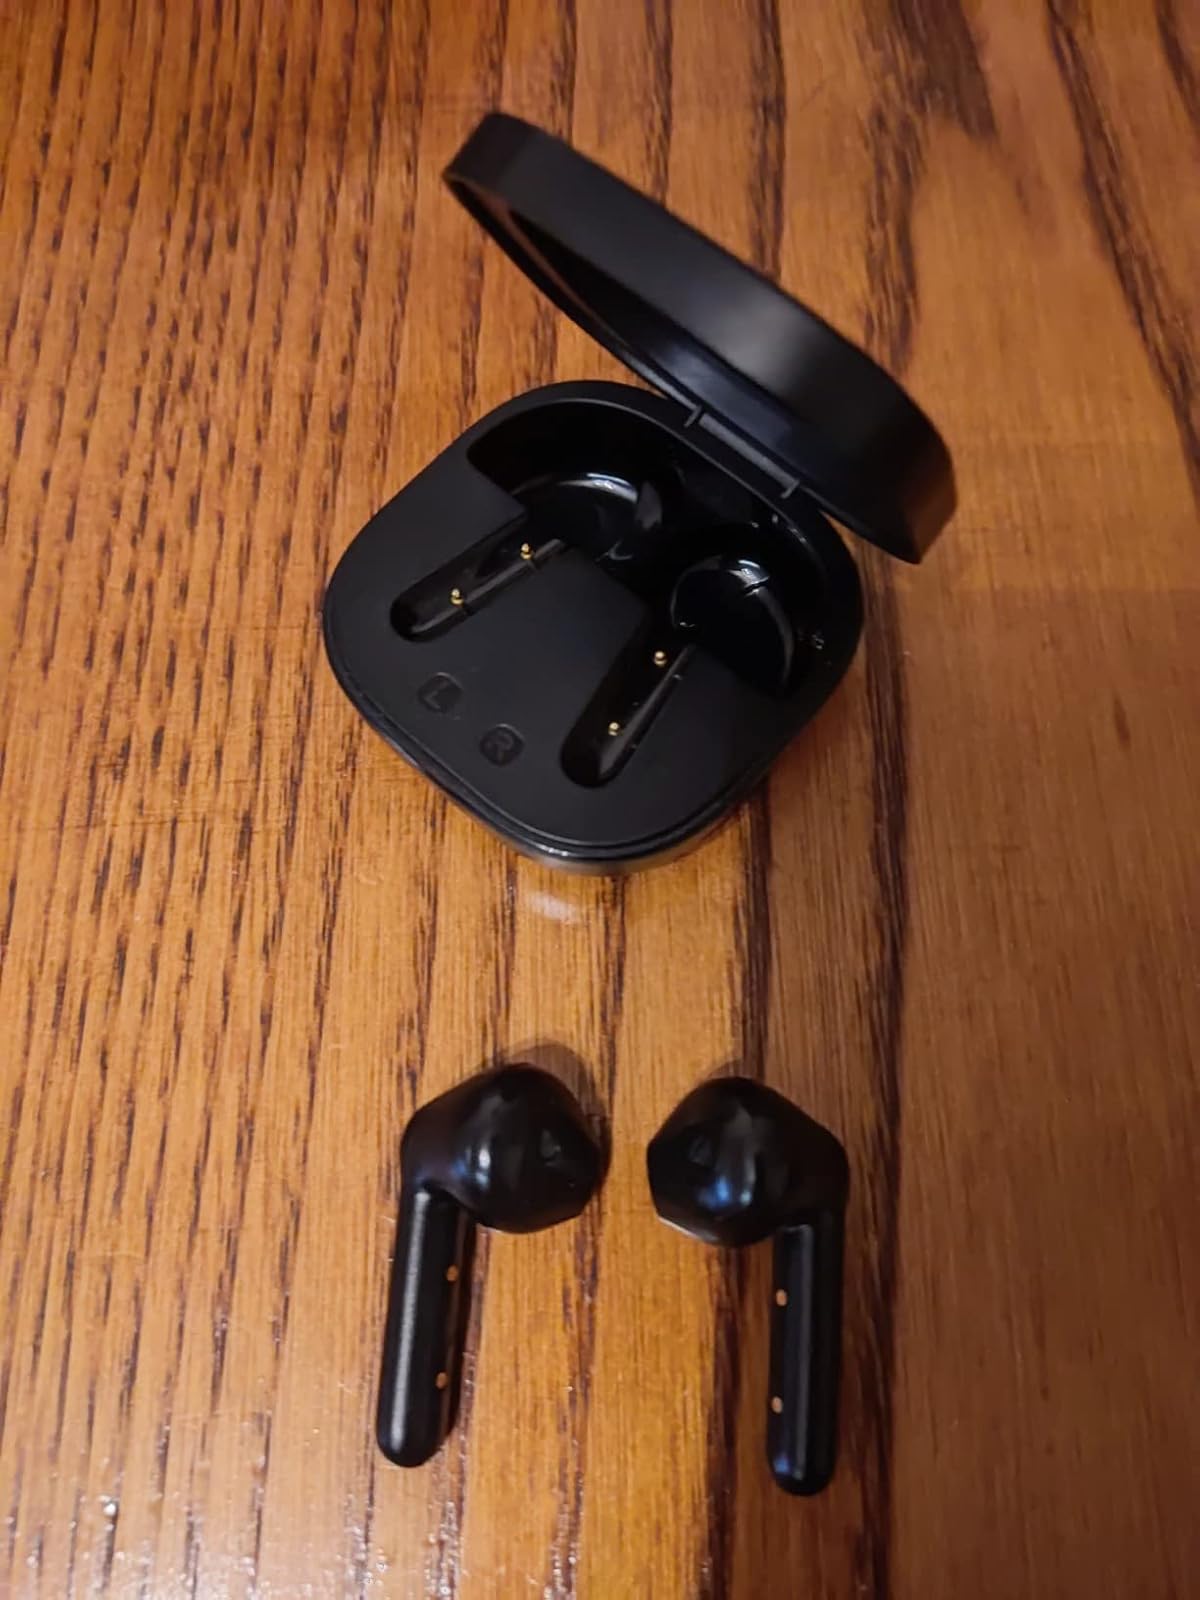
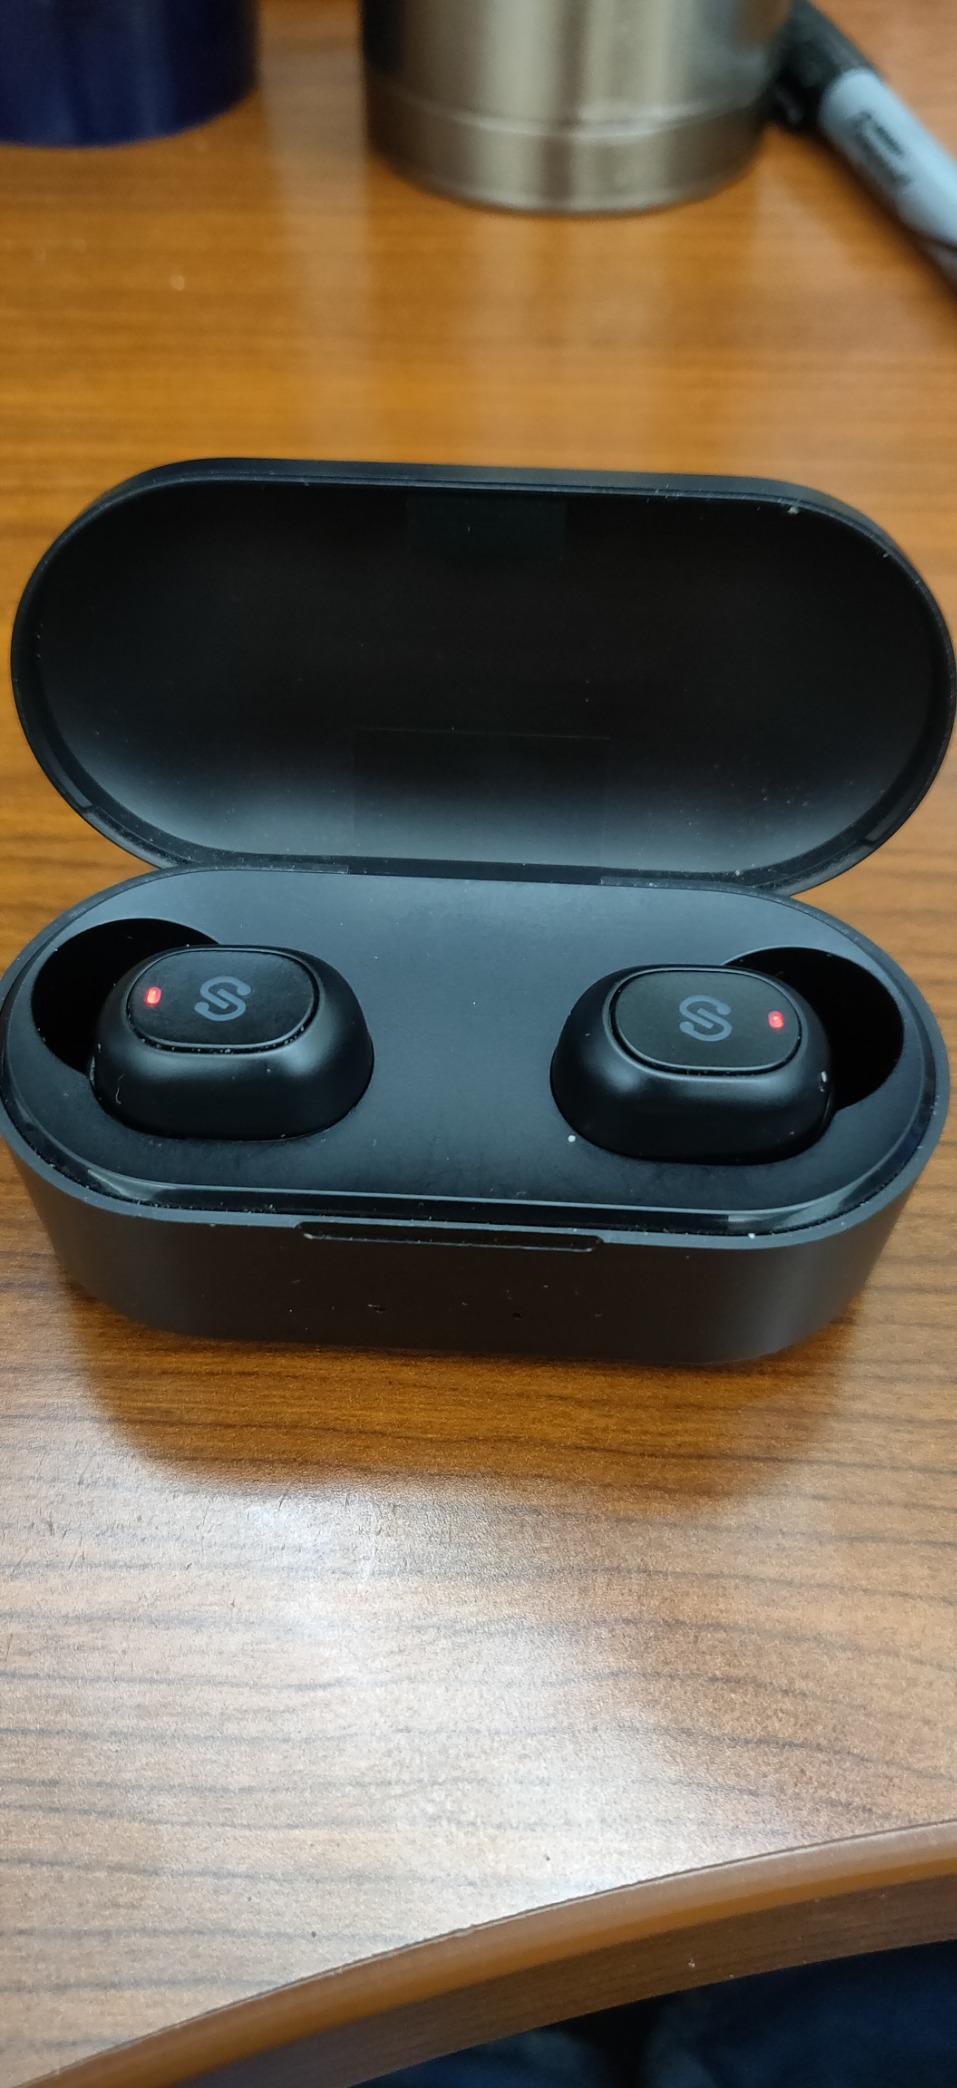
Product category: earbuds
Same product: no